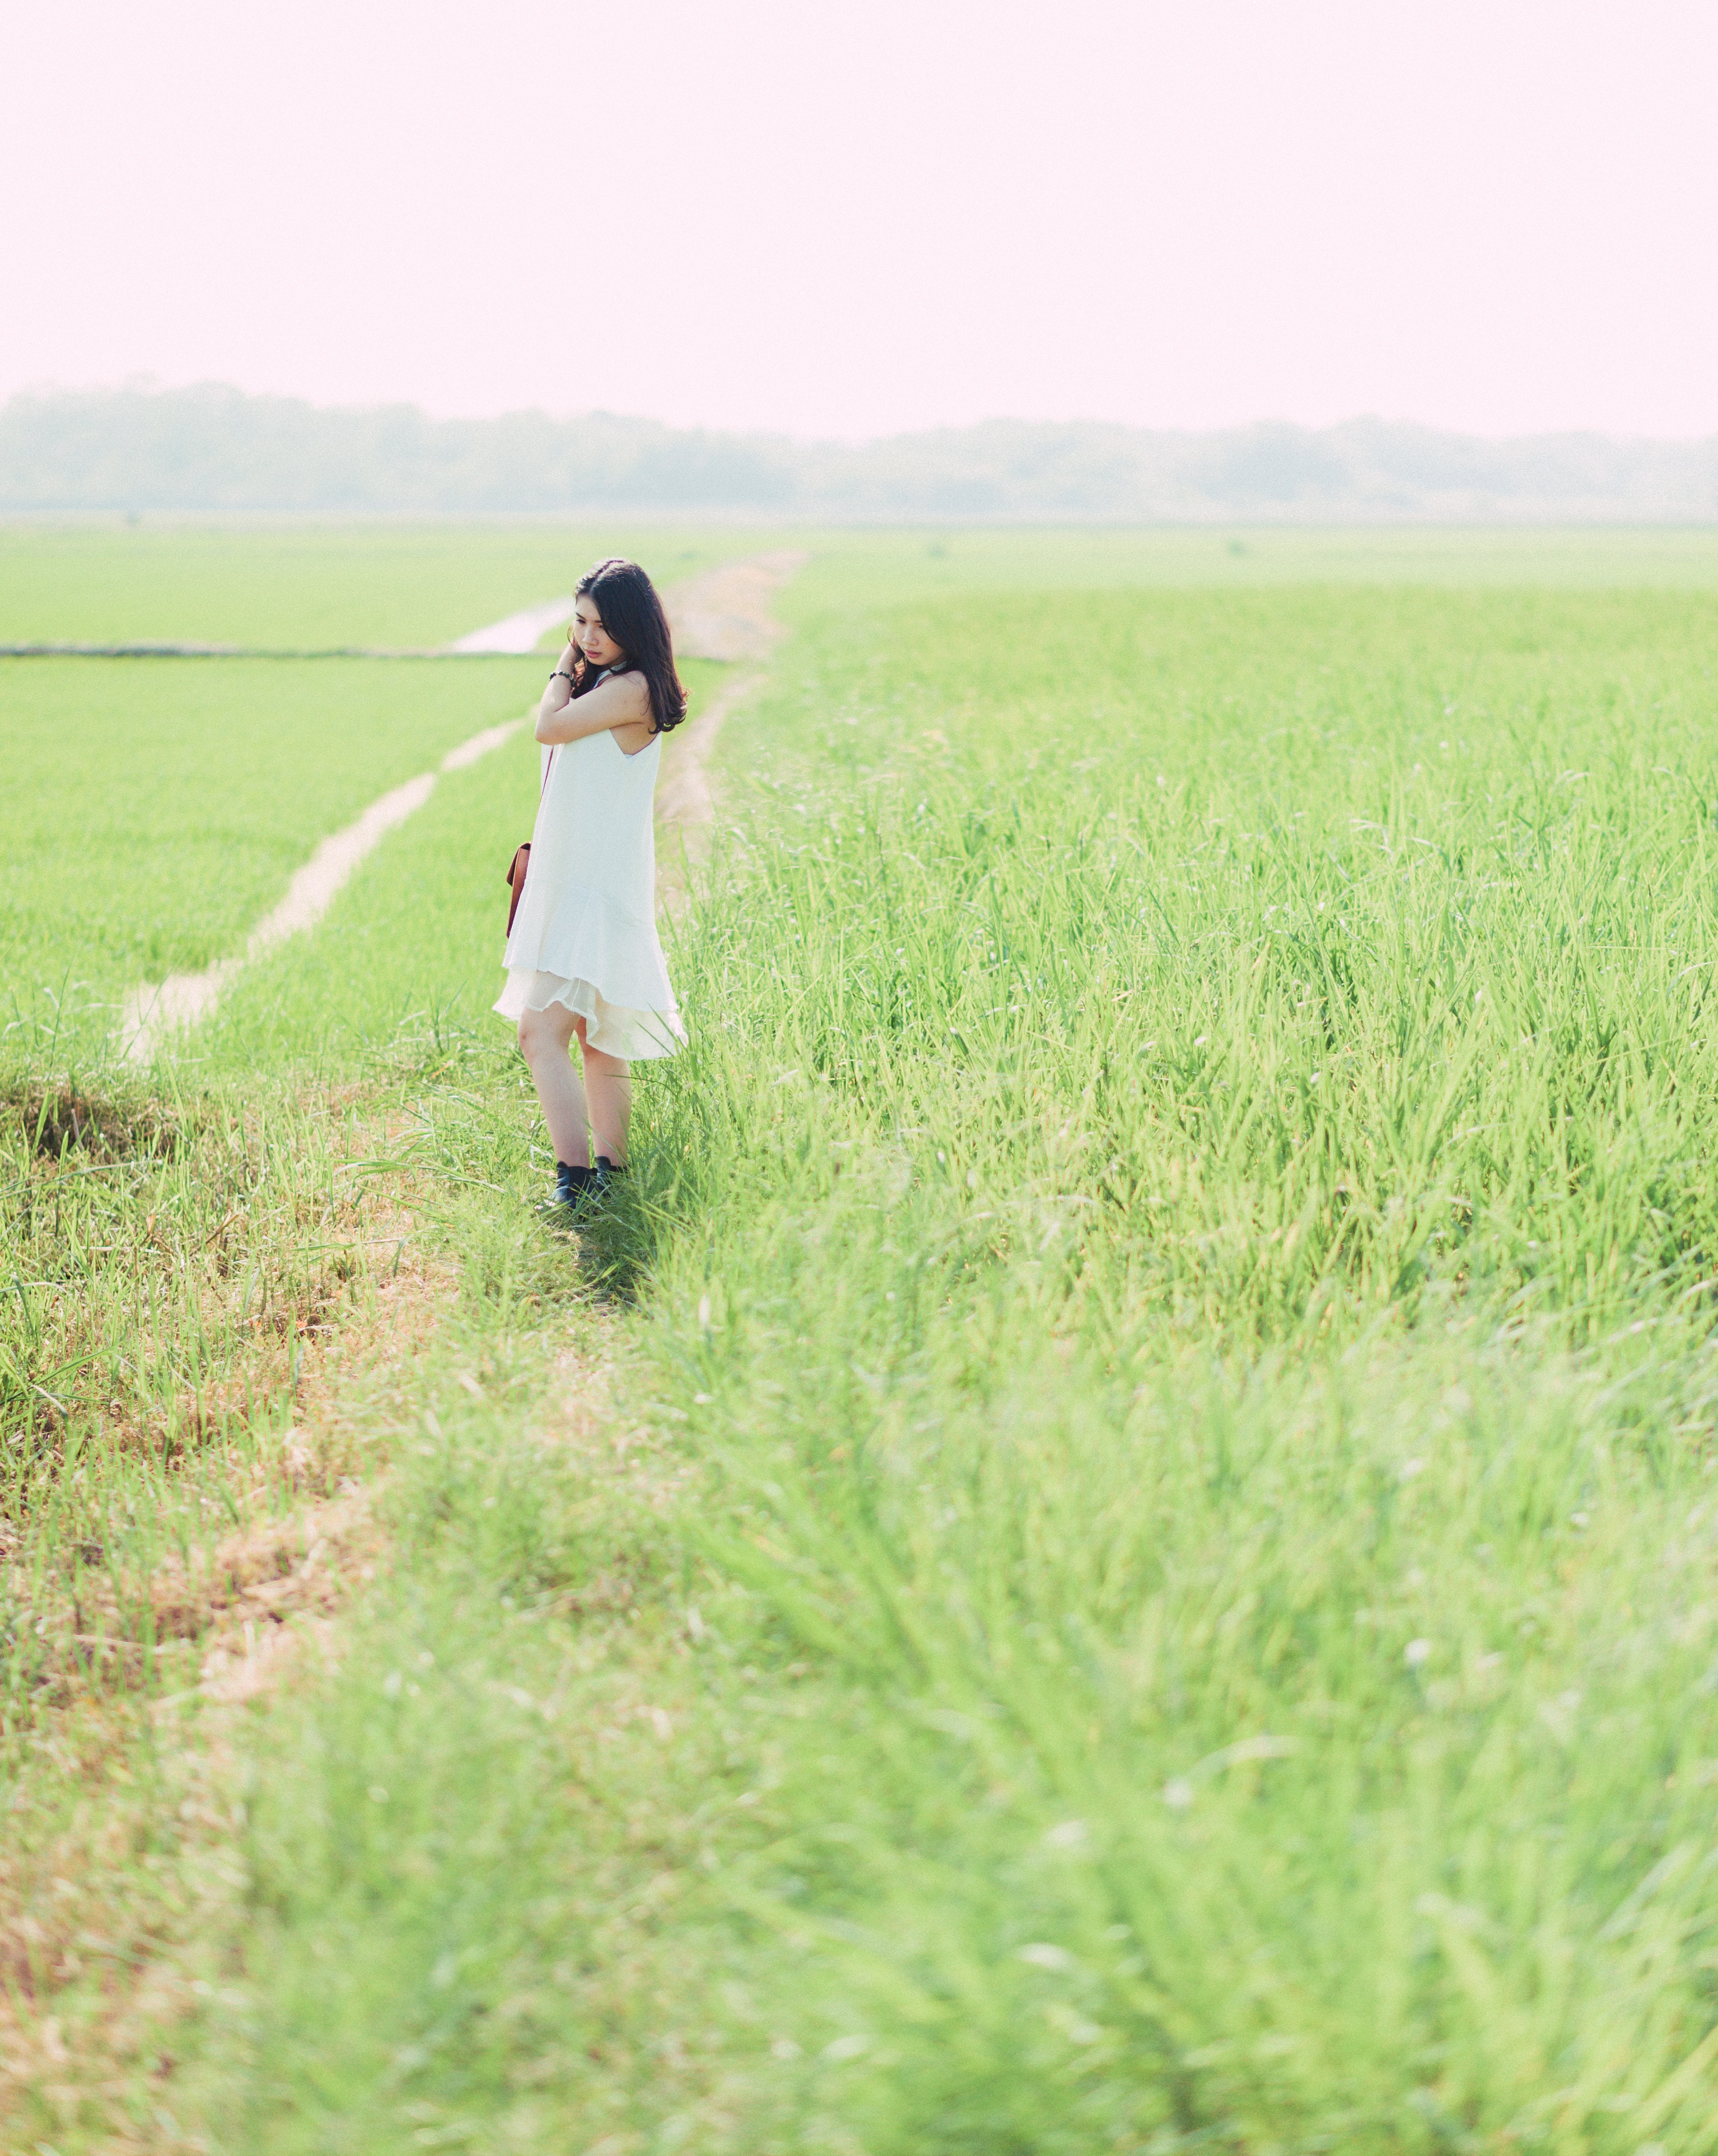
People in nature, grassland, grass, photograph, green, field, prairie, meadow, grass family, paddy field, pasture, summer, ecoregion, plain, rural area, plant, tree, farm, happy, photography, crop, agriculture, steppe